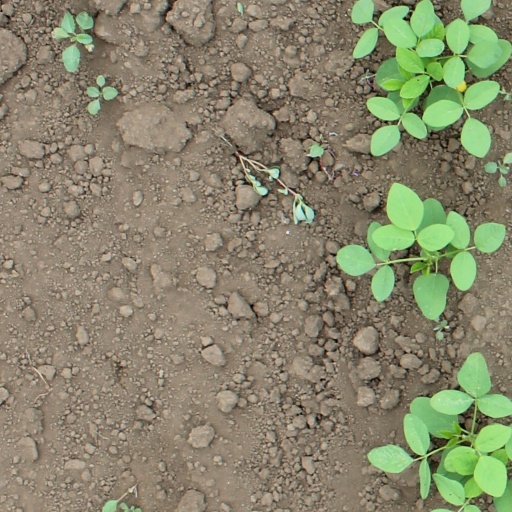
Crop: soybean